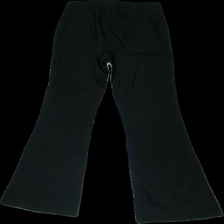
View: back
Type: Trousers
Category: Ladies
Brand: Gina Tricot
Colors: Black
Material: 57% Nylon 43% Viscose
Cut: None
Size: 34
Stains: Minor
Damage: Damaged fabric
Price range: <50
Recommended usage: Export